Is It Wrong to Try to Pick Up Girls in a Dungeon?: Arrow of the Orion

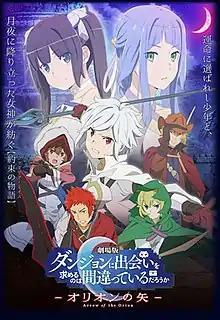
Promotional poster of the film

Is It Wrong to Try to Pick Up Girls in a Dungeon?: Arrow of the Orion is a 2019 Japanese animated fantasy film based on the light novel series "Is It Wrong to Try to Pick Up Girls in a Dungeon?" written by Fujino Ōmori and illustrated by Suzuhito Yasuda. The film was released on February 15, 2019, in Japan, and received limited theatrical releases in other regions later in the year. The film takes place between seasons one and two of the anime series.